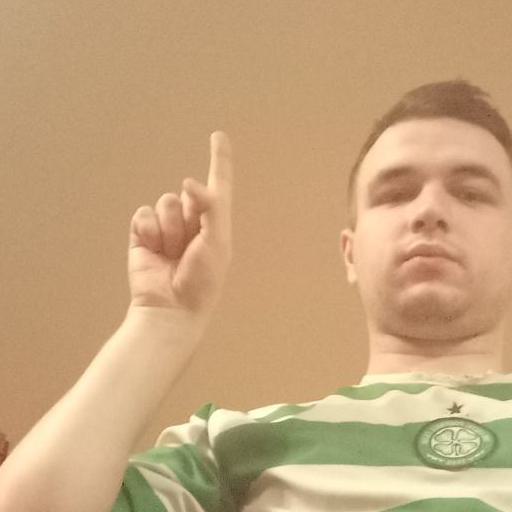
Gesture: one